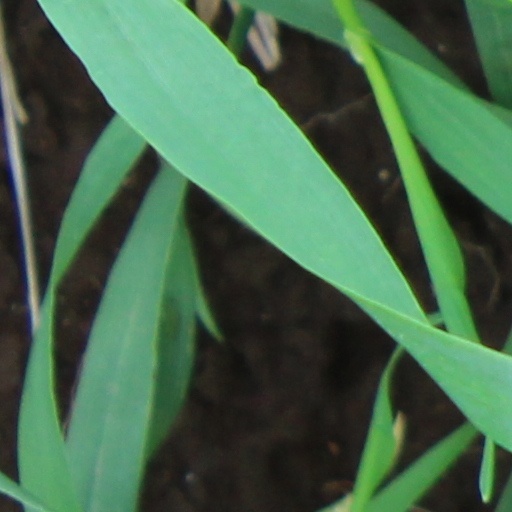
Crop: wheat